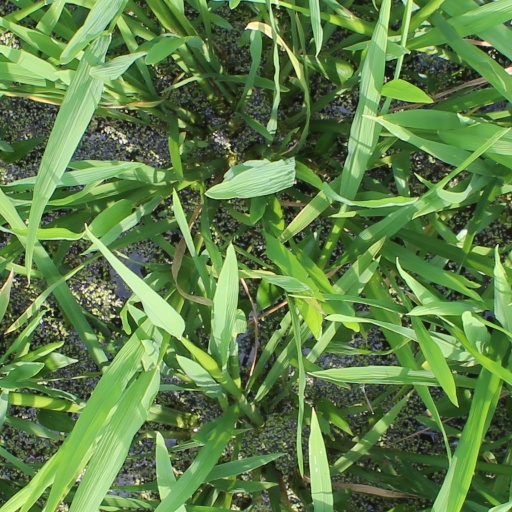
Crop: rice